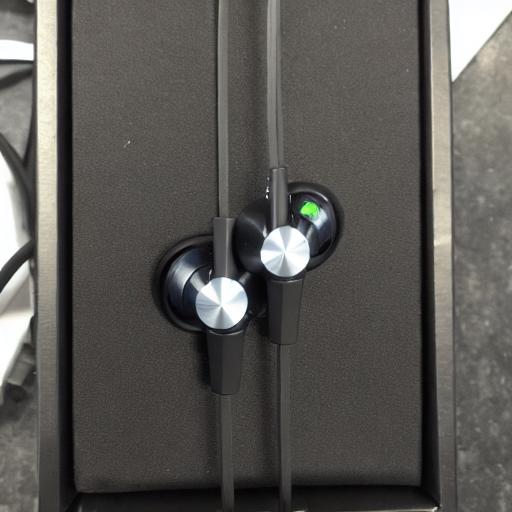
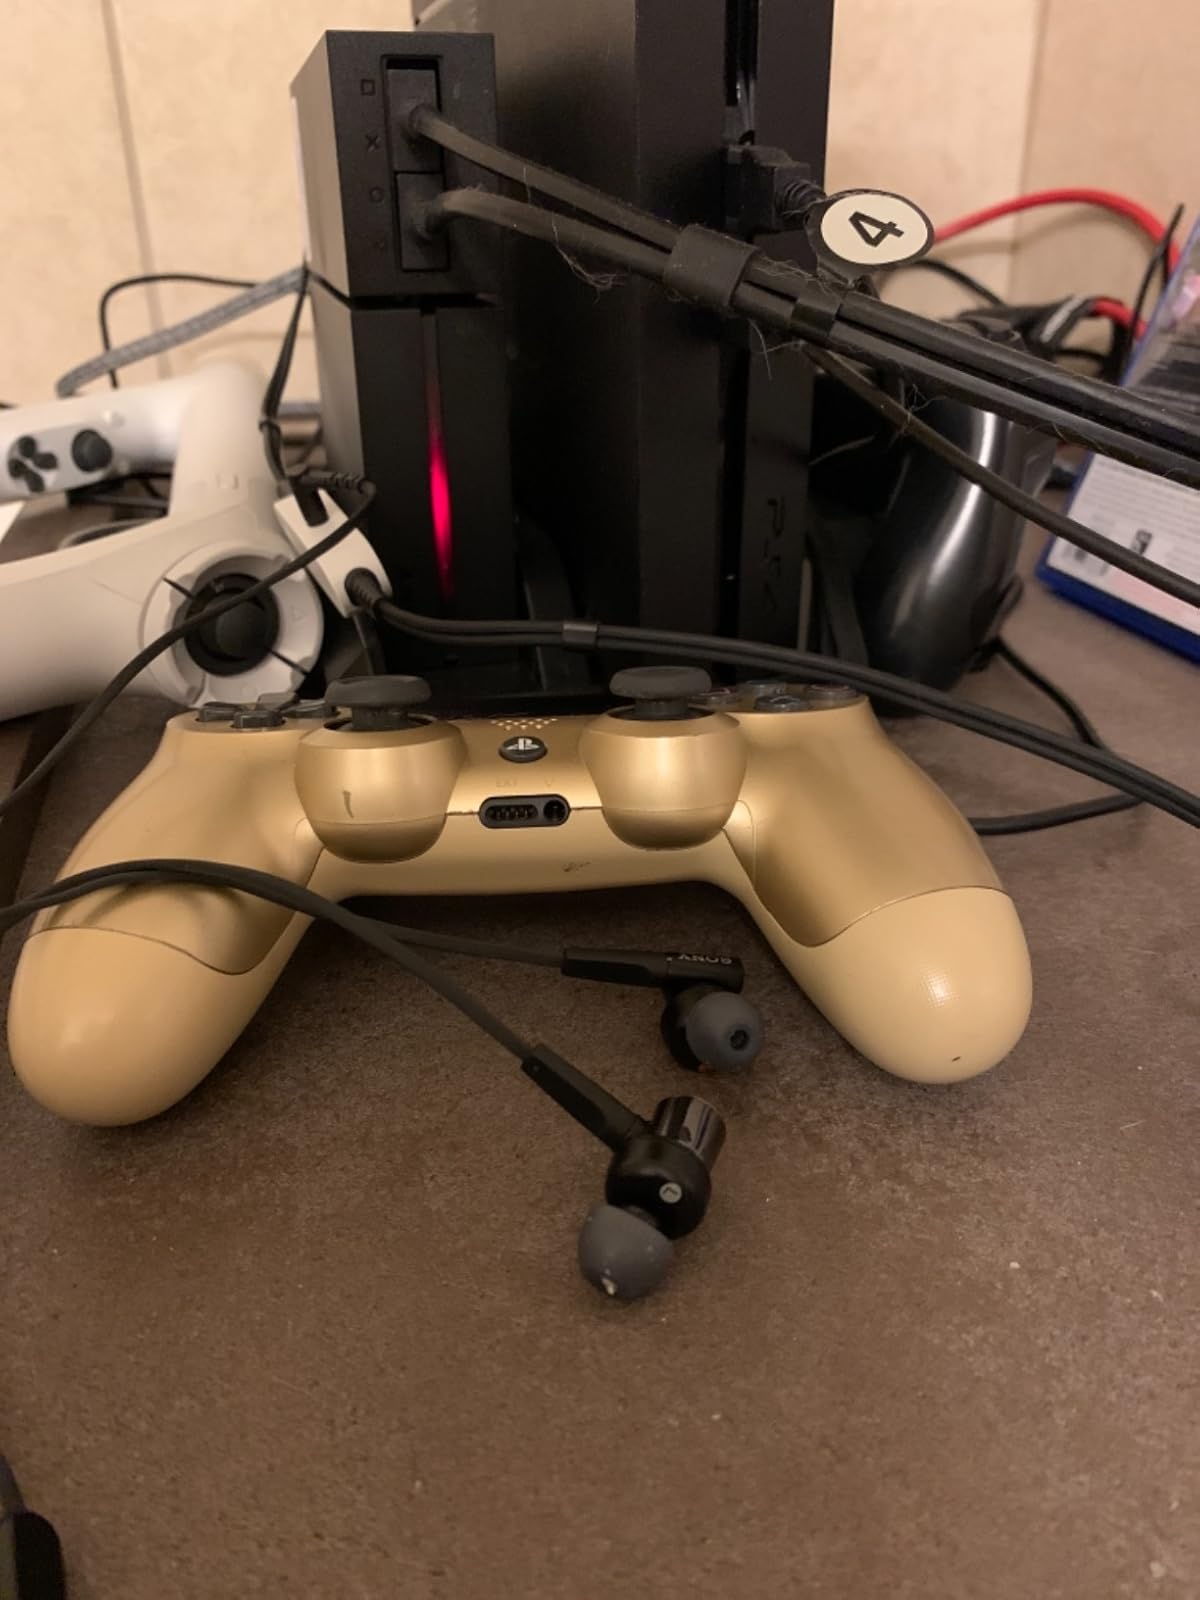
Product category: headphones
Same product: no